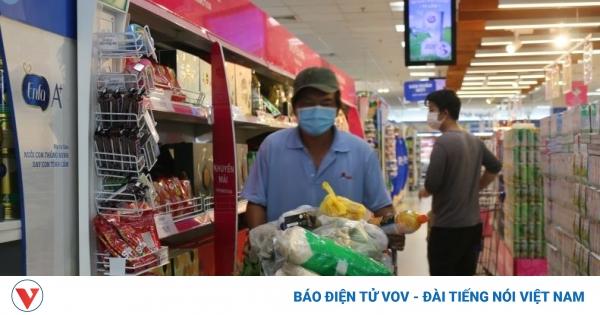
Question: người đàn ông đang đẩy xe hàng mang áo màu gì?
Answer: mang áo màu xanh dương